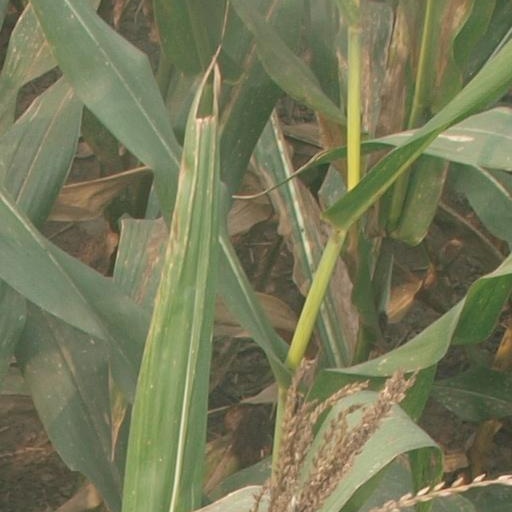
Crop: maize; corn